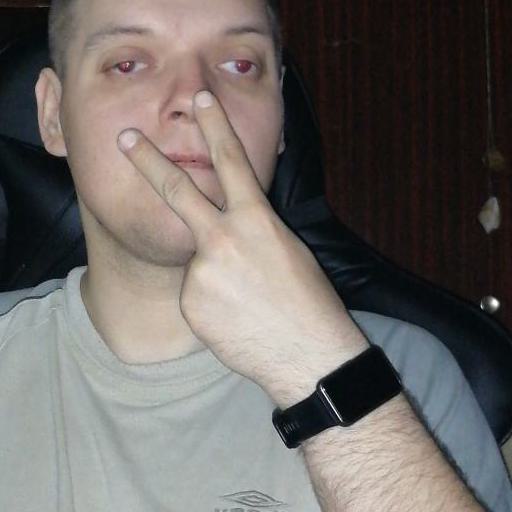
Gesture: peace_inverted